Organisation of National Ex-Servicemen

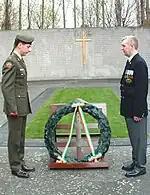
ONET Wreath Laying Ceremony

Custume House has a long history associated with the Custume Barracks and was, for many years, the home of the General Officer Commanding the Western Brigade. Negotiations for the purchase of the home from the Department of Defence concluded in 2005 and following a major investment from ONET which was again funded through the Irish Government's housing and anti poverty strategy, local donations and from ONET's national funds, the home was officially opened by the Minister for Defence, Willie O'Dea TD, in August 2006. Custume House is currently home to seven ex-servicemen.